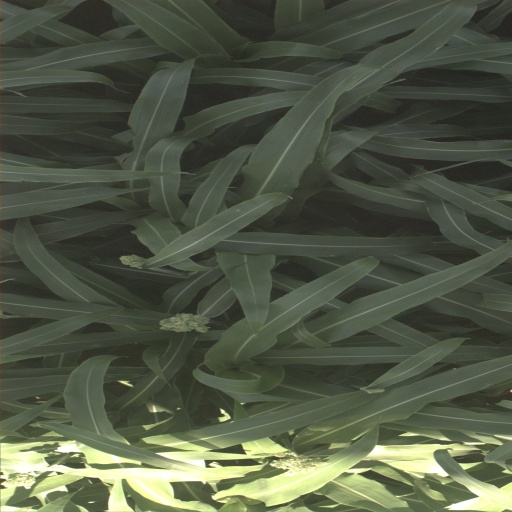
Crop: sorghum